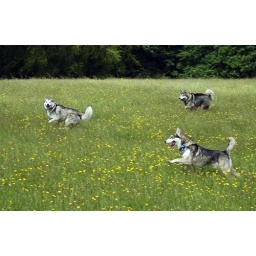
Dogs running free as dogs should, in a field of Buttercups!